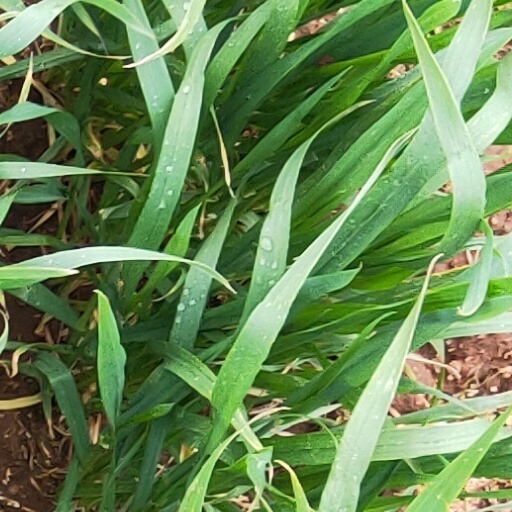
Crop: wheat